Saurolophus

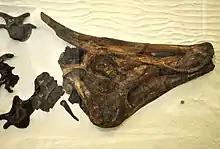
Skull of the holotype specimen of "S. osborni"

Barnum Brown, who described the first specimens, put it in its own subfamily in "Trachodontidae" (=Hadrosauridae), the Saurolophinae. At the time, this also included "Corythosaurus" and "Hypacrosaurus", the only well-known examples of what would become the Lambeosaurinae. Brown thought that "Saurolophus" had an expanded tip to the ischium bone in the hip, as dinosaurs now recognized as lambeosaurines had, but this appears to have been based on a mistakenly associated lambeosaurine ischium. Additionally, he misinterpreted the crests of "Saurolophus" and lambeosaurines as being made of the same bones.